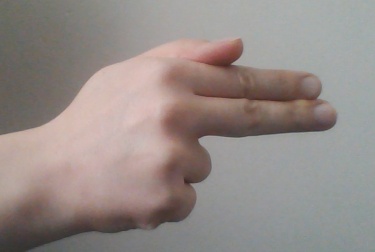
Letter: ghain